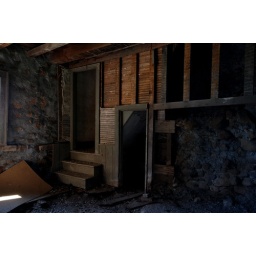
I love the lighting in this shot. Also, notice the re-parging of the stone wall here. Yeah :)